Hyocrinidae

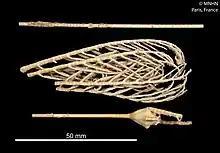
"Hyocrinus cyanae"

Most hyocrinids are found at depths below , in the range , in all the ocean basins and on seamounts.